Jim Gray (jurist)

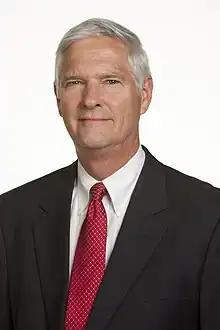
Gray in 2012

James Polin Gray (born February 14, 1945) is an American jurist and writer. He was the presiding judge of the Superior Court of Orange County, California. Gray was the 2012 Libertarian Party vice presidential nominee, as well as the party's 2004 candidate for the United States Senate in California. He is the author of multiple books and a play, and is an outspoken critic of American drug laws.